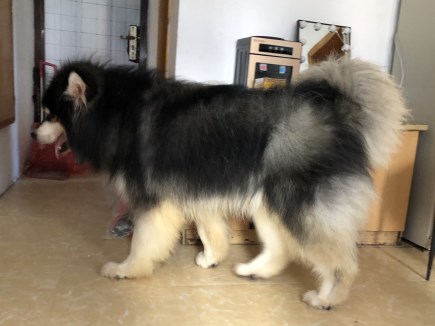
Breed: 1324-n000004-malamute